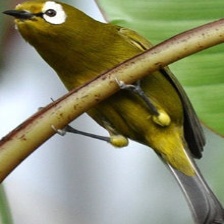
Species: MALAGASY WHITE EYE
Scientific name: ZOSTEROPS MADERASPATANUS